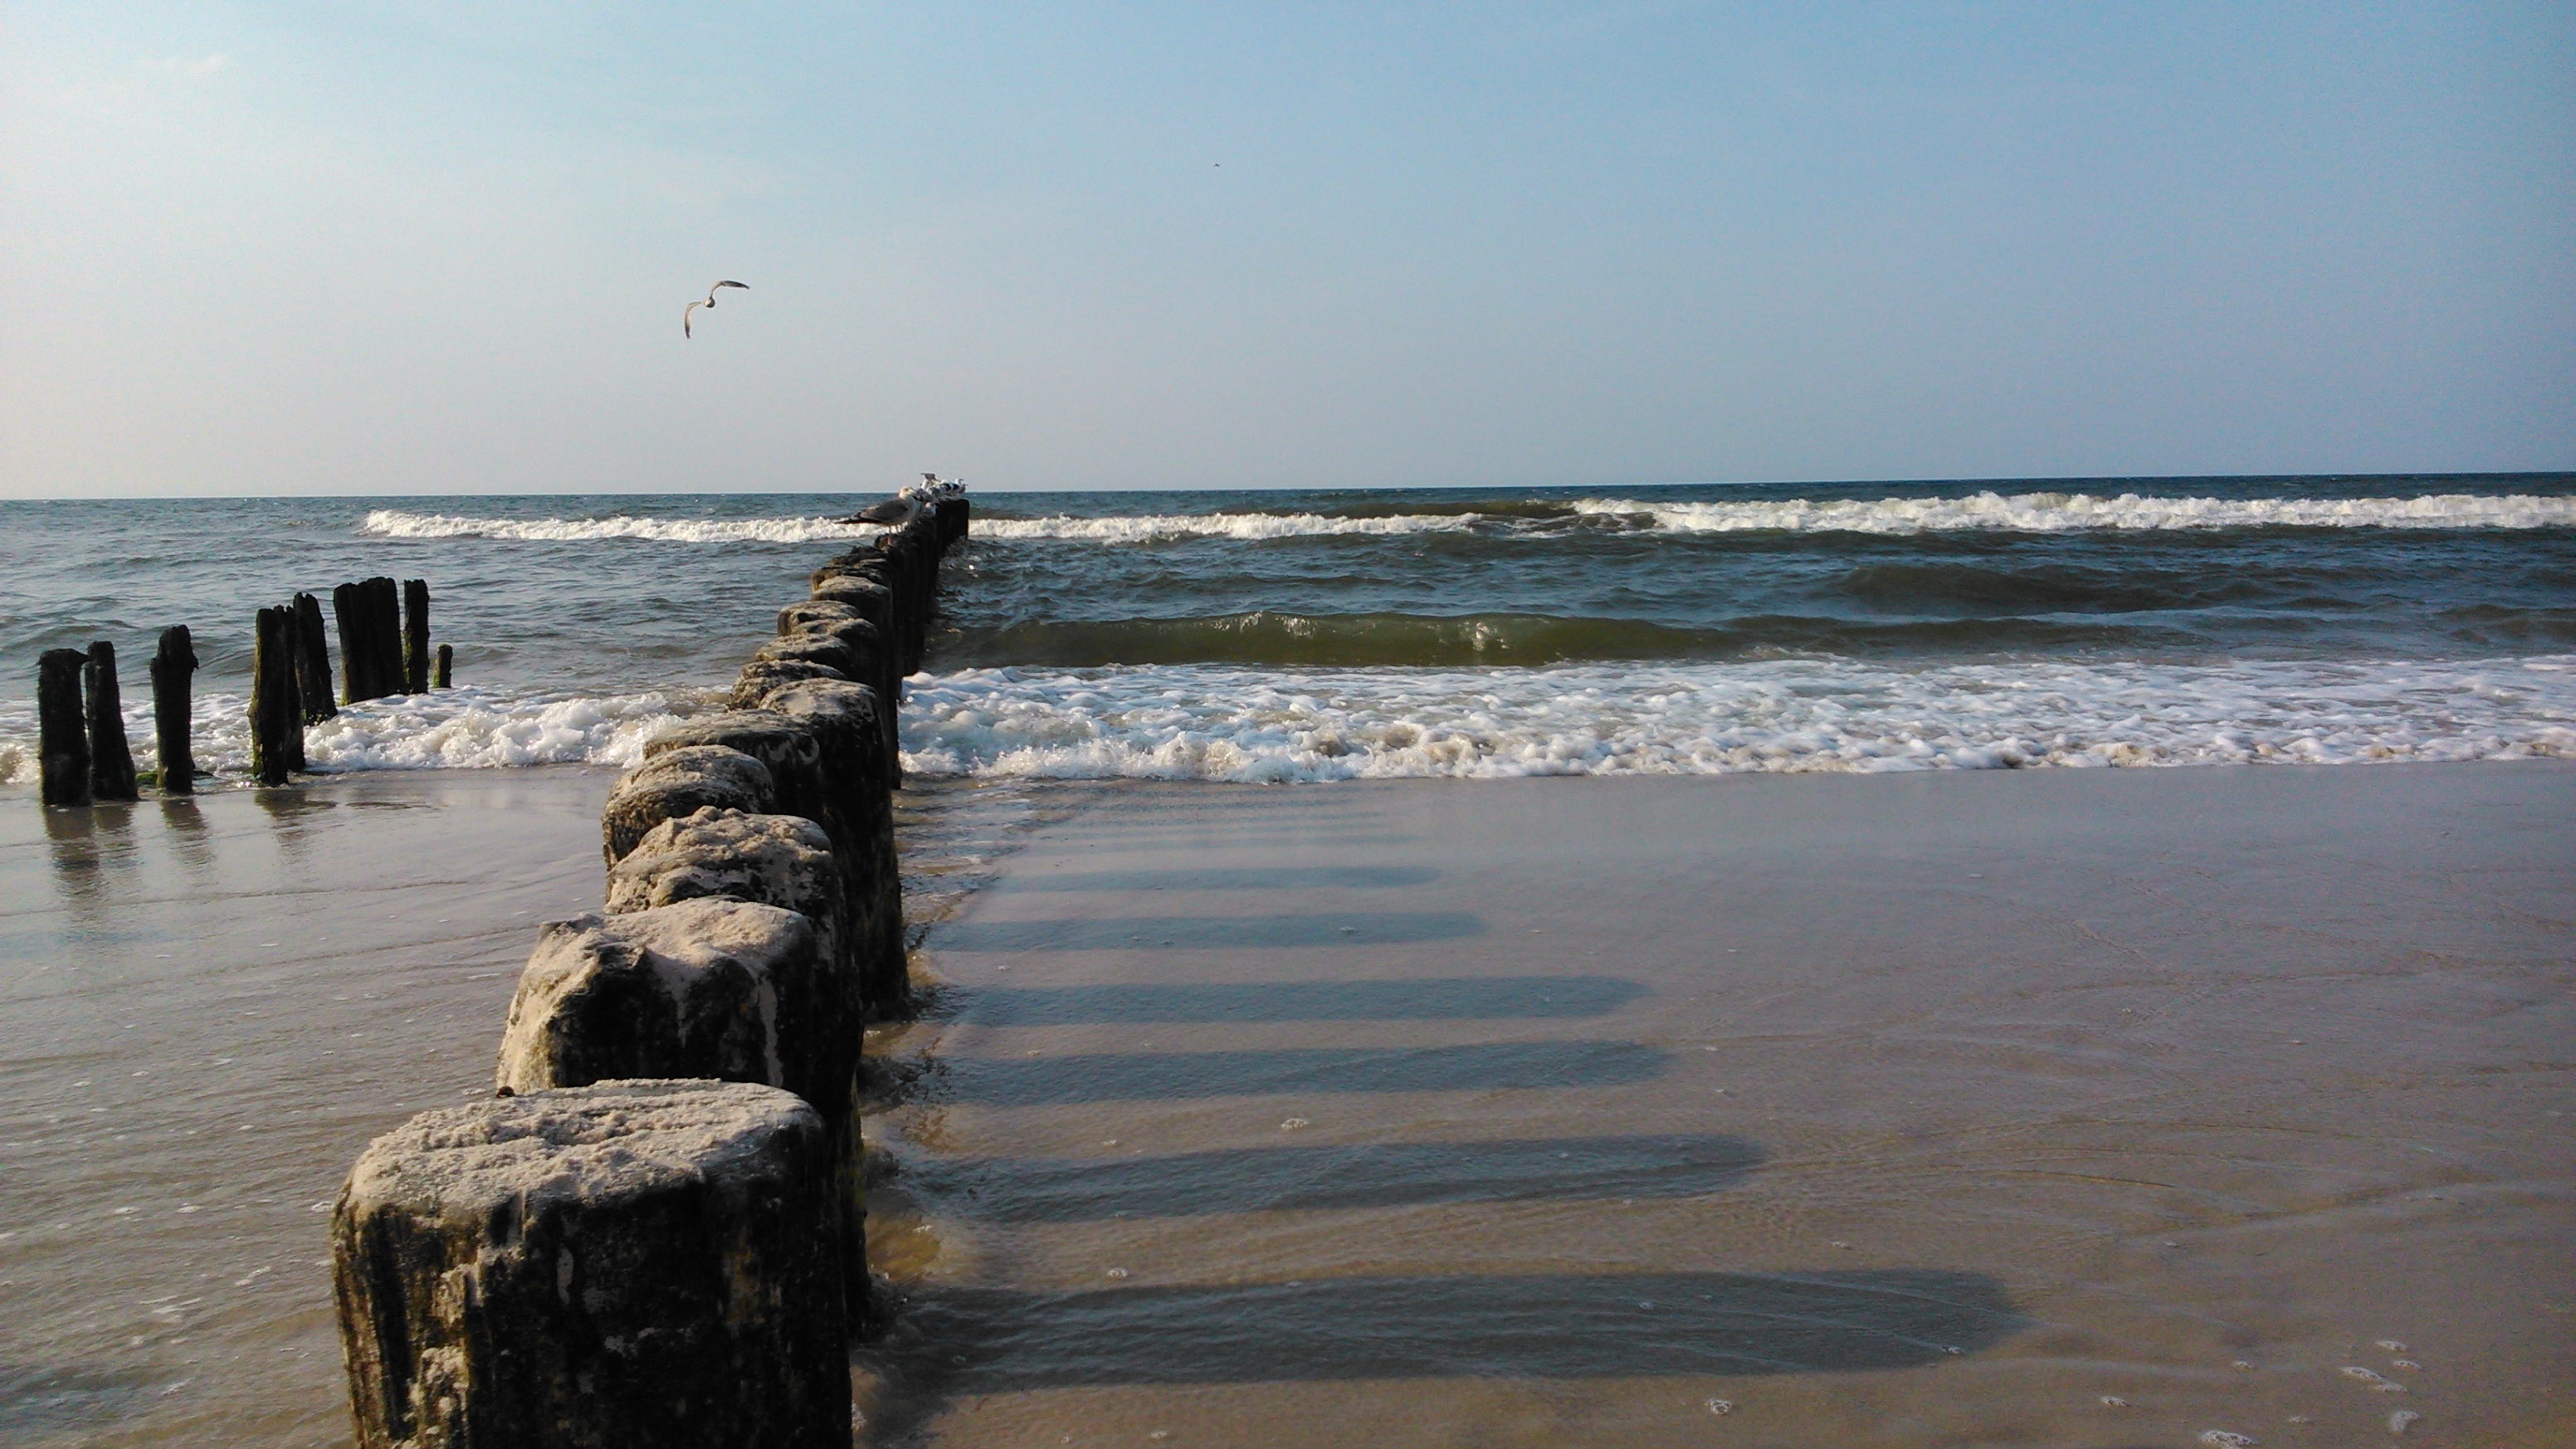
beach, sea, coast, water, sand, rock, ocean, horizon, sky, morning, shore, wave, pier, vacation, cliff, bay, terrain, material, body of water, breakwater, cape, the coast, the baltic sea, wind wave